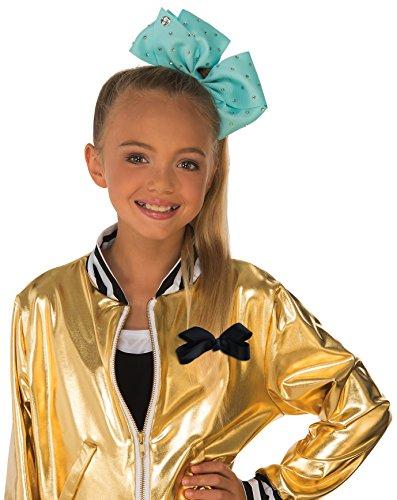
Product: Rubie's JoJo Siwa Hair Bow, Teal
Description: Large hair bow in the style of JoJo Siwa.
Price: $2.18
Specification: ProductDimensions:5x1x2inches|ItemWeight:1.6ounces|ShippingWeight:1.6ounces(Viewshippingratesandpolicies)|DomesticShipping:ItemcanbeshippedwithinU.S.|InternationalShipping:ThisitemcanbeshippedtoselectcountriesoutsideoftheU.S.LearnMore|ASIN:B072P5Q99X|Itemmodelnumber:34888_NS|Manufacturerrecommendedage:6-12years